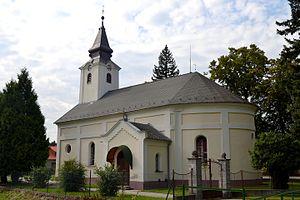
Bzince pod Javorinou est un village de Slovaquie situé dans la région de Trenčín.